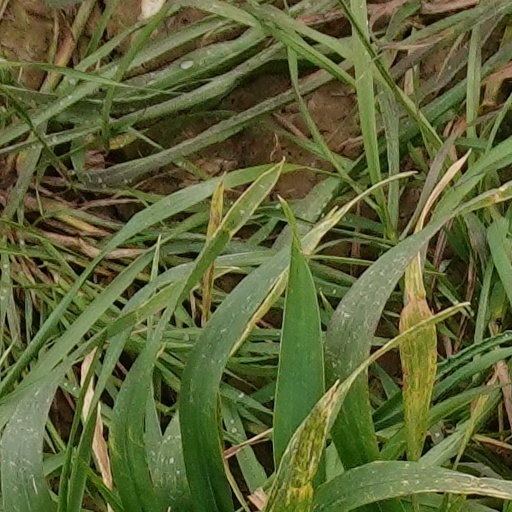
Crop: wheat